Park Geun-hye

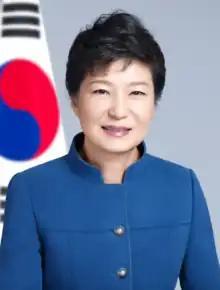
Official portrait, 2013

Park Geun-hye (born 2 February 1952) is a South Korean politician who served as the 11th president of South Korea from 2013 until her removal from office in 2017. Park was the first and to date only woman to be elected president of South Korea, and also the first woman to be popularly elected as a head of state in East Asia. She is also the first South Korean president to be born after the founding of South Korea. Her father, Park Chung-hee, was president from 1963 to 1979, serving five consecutive terms after he seized power in 1961 and whom she served as first lady under from 1974 until his assassination in 1979.